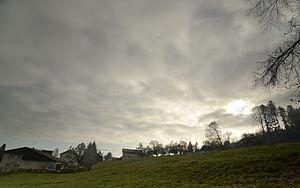
Le stratocumulus est un genre de nuage appartenant à l'étage inférieur et situé à une altitude comprise entre 500 et 2 500 m. Son épaisseur est de 600 m.